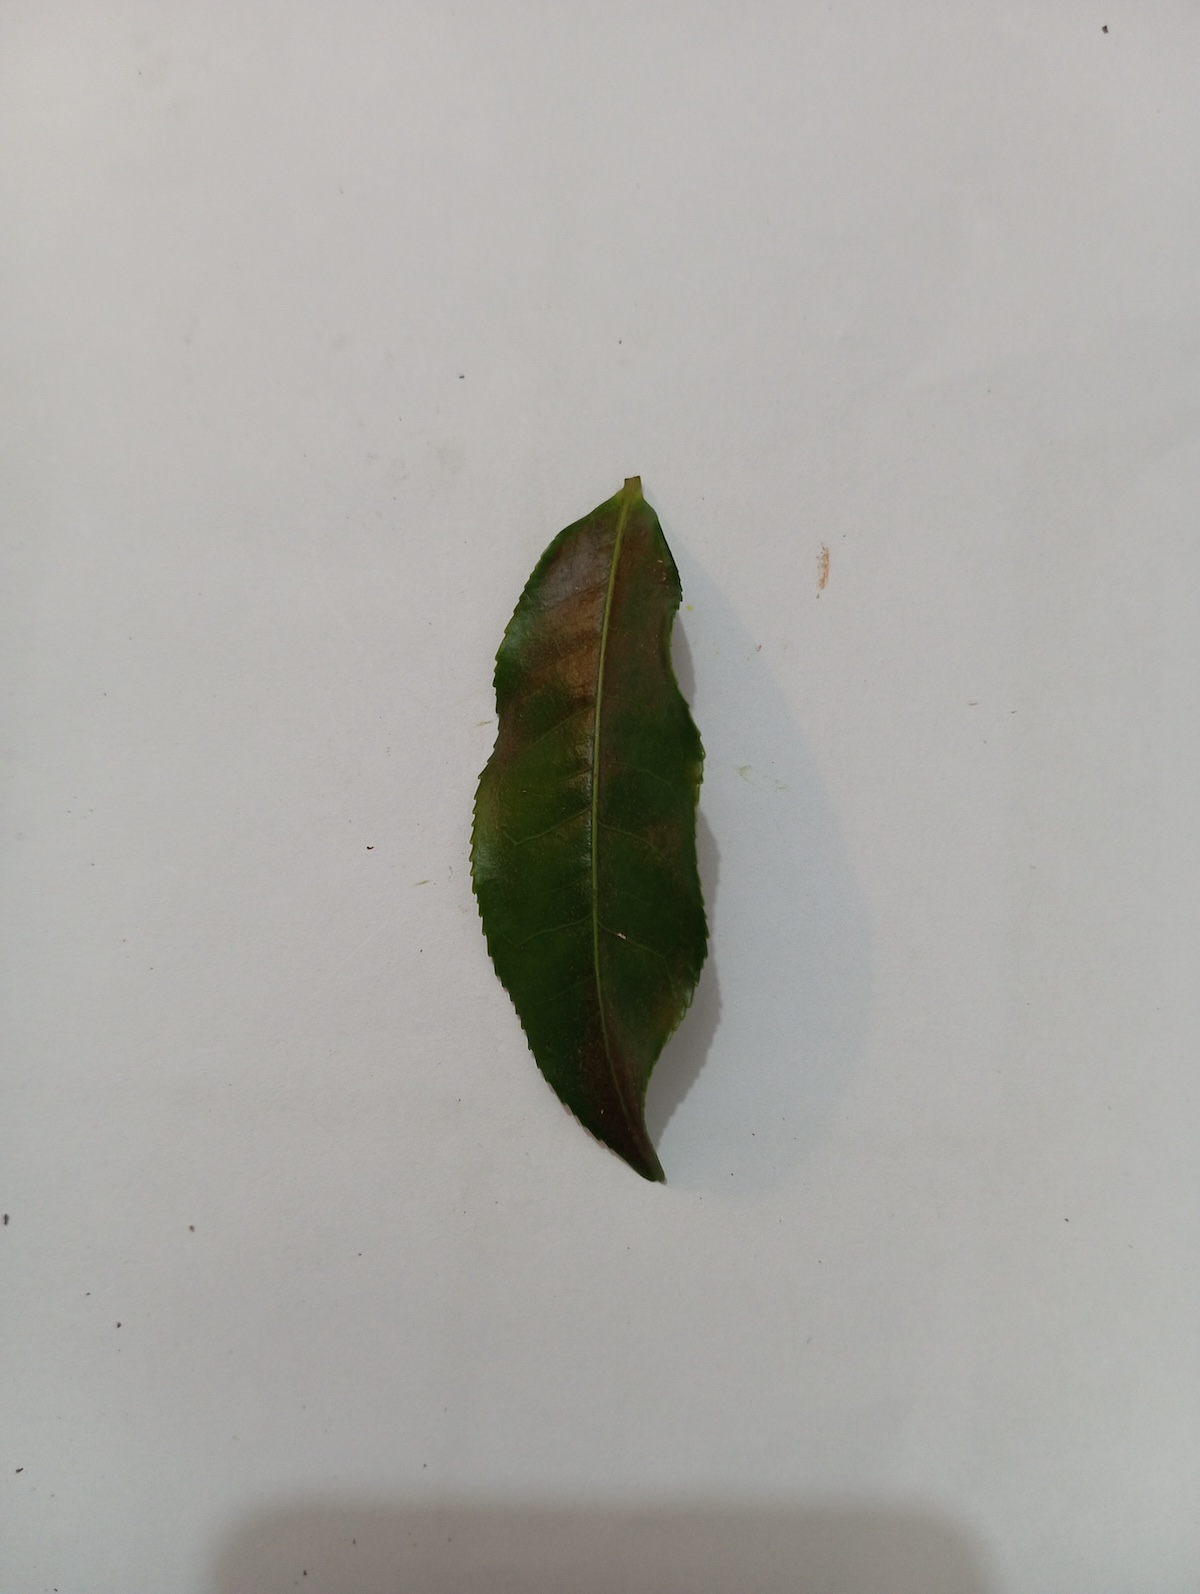
Label: Red spider